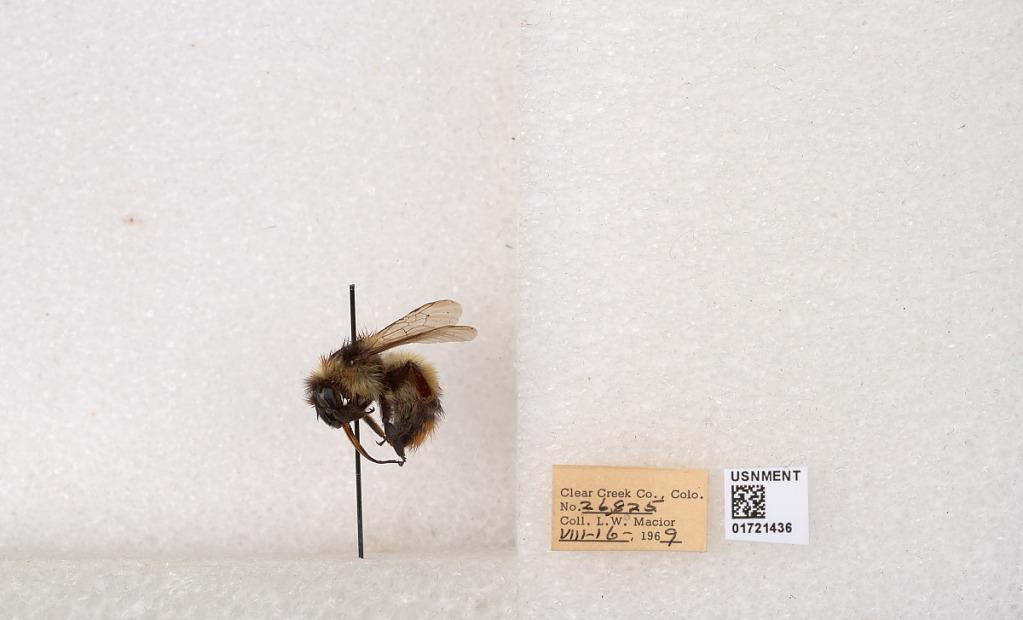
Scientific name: Bombus kirbyellus
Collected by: L. Macior
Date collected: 1969-8-16
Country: United States
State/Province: Colorado
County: Clear Creek
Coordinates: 39.6891, -105.644